Rory McGrath

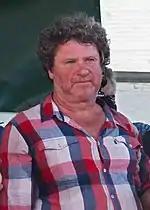
McGrath in 2012

Patrick Rory McGrath (born 17 March 1956) is a British comedian, television personality, and writer. He came to prominence in the comedy show "Who Dares Wins" and was a regular panellist on the game show "They Think It's All Over" for many years. He acted in the sitcom "Chelmsford 123" and appeared in the ITV reality show "Sugar Free Farm".